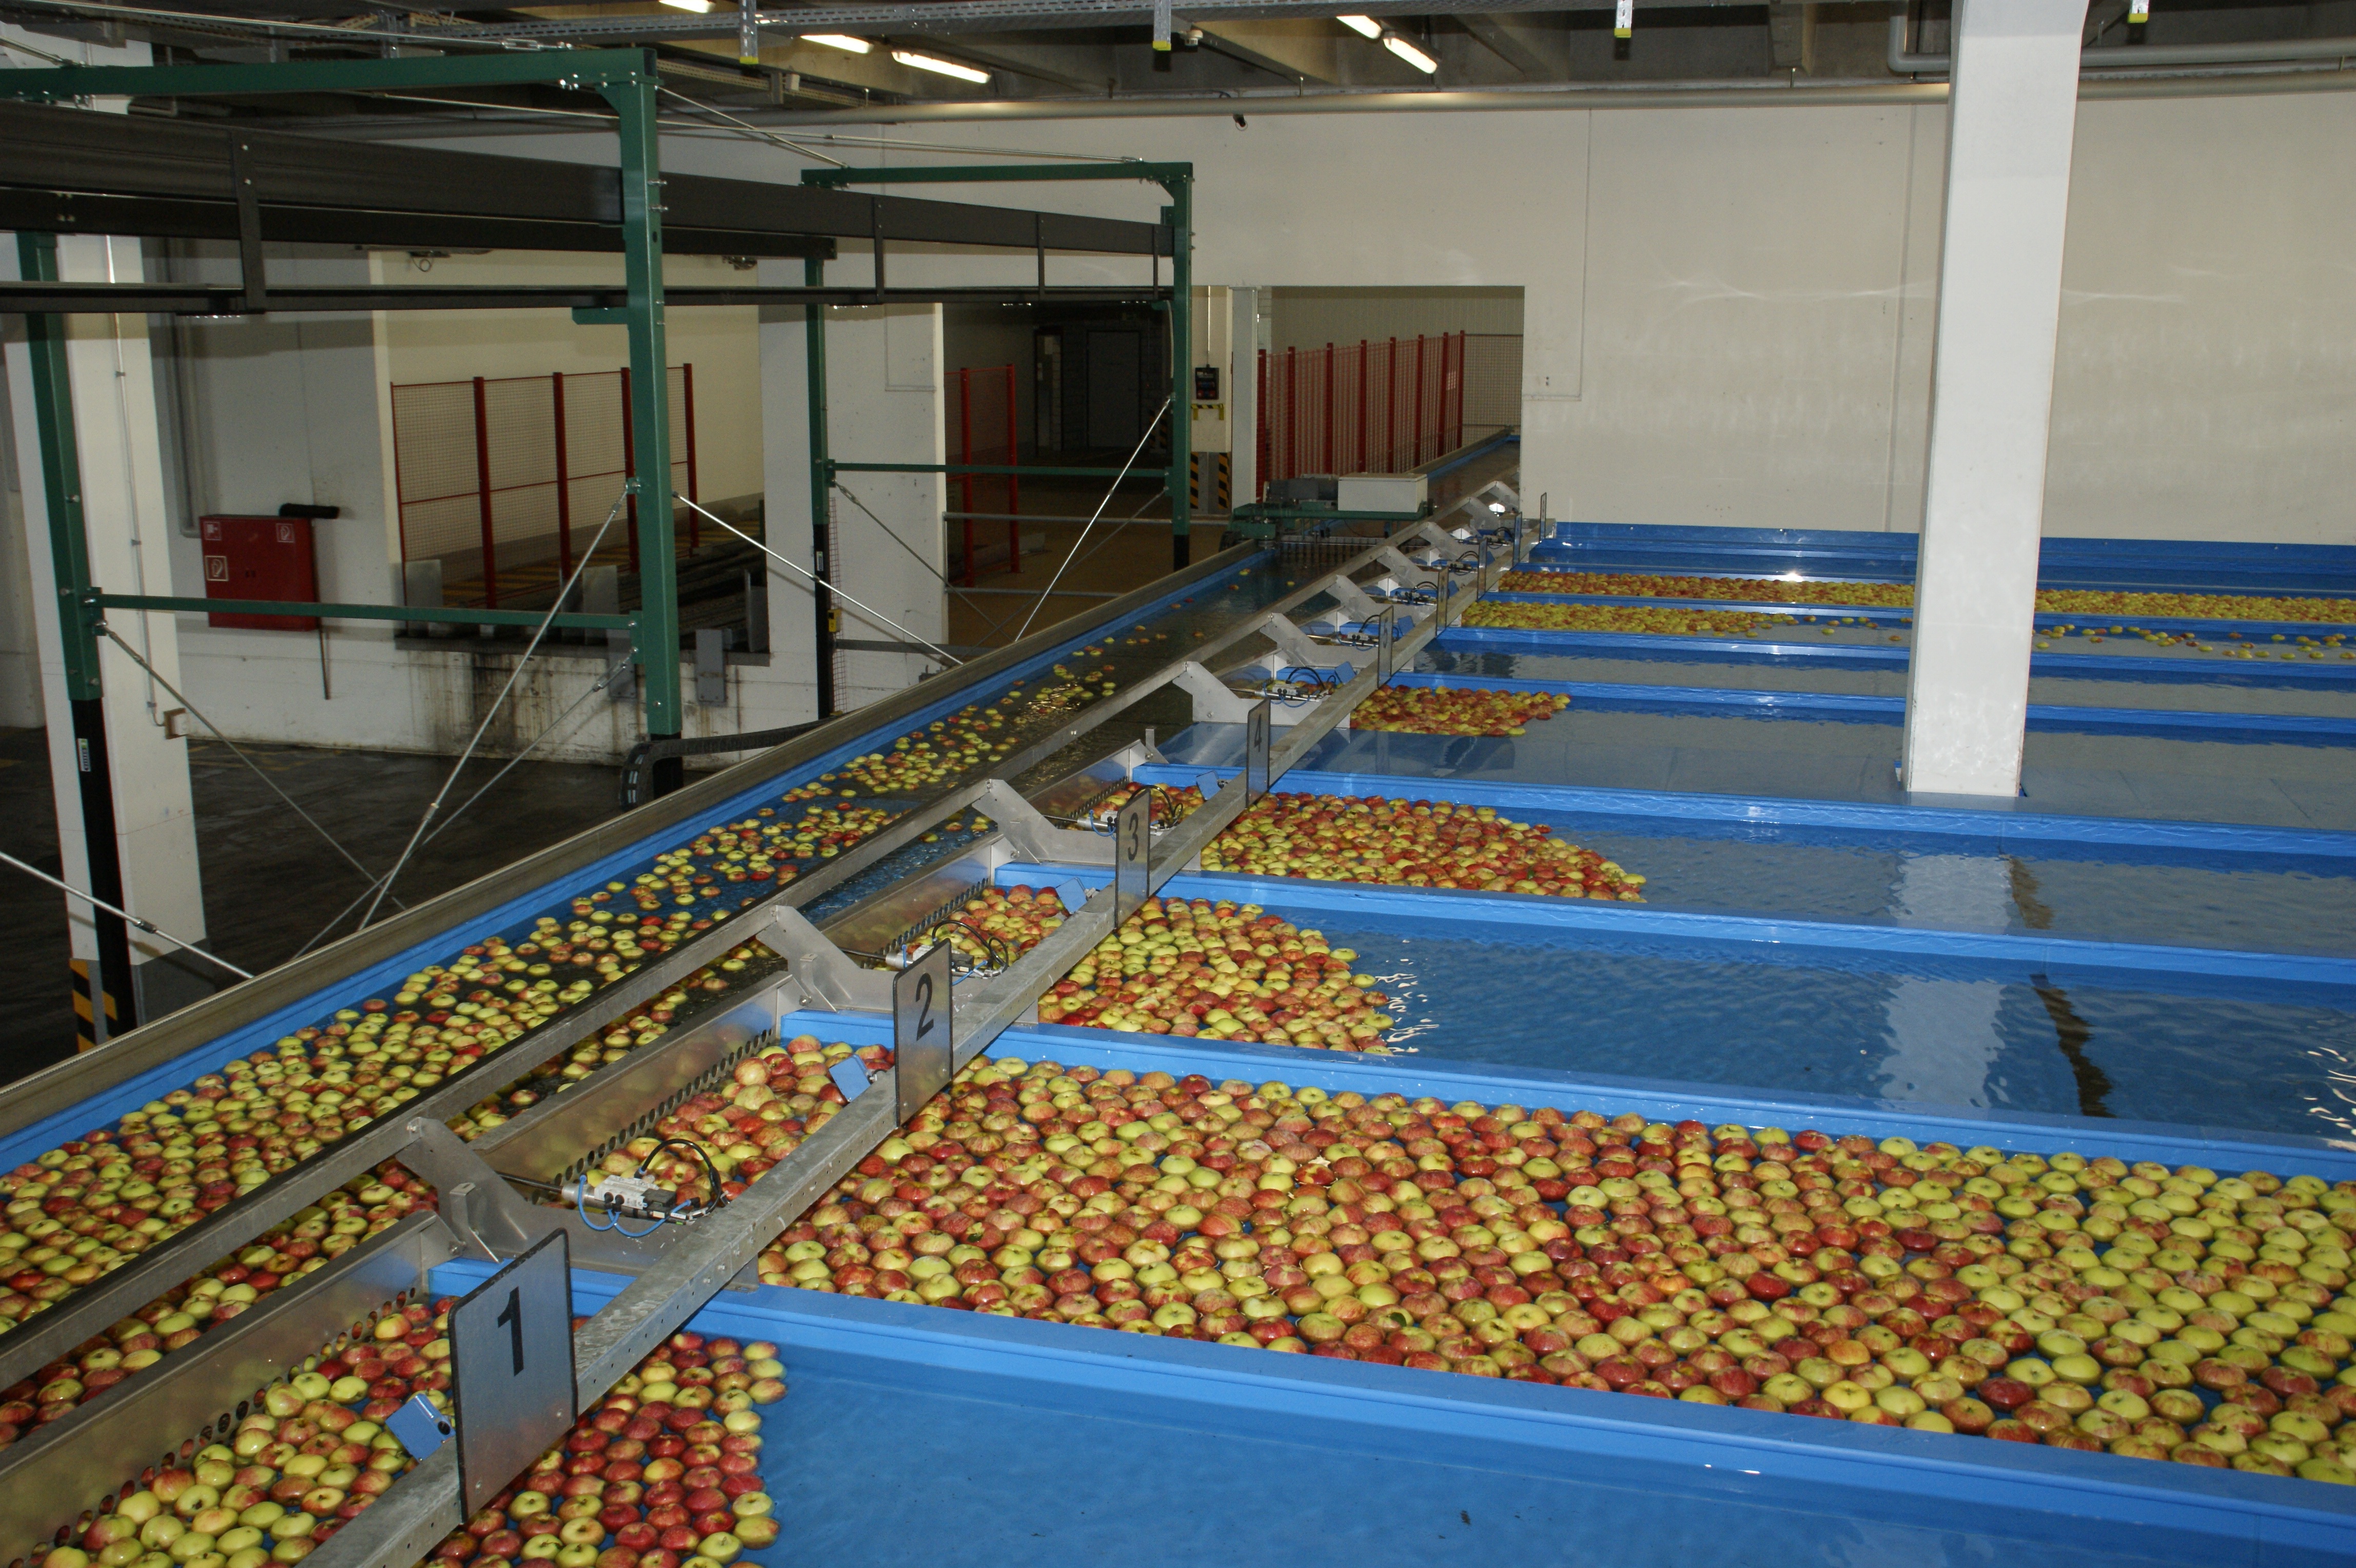
apple, water, structure, fruit, food, stadium, arena, fruits, supermarket, sport venue, boxing ring